Transport in Finland

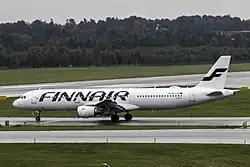
Finnair Airbus A320

In Finland, 13% of the population reports cycling as their primary form of transportation. In 2016, the first bicycle-sharing system, Helsinki City Bikes, opened in Finland.